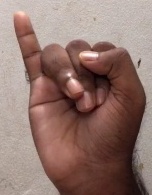
ASL sign: I